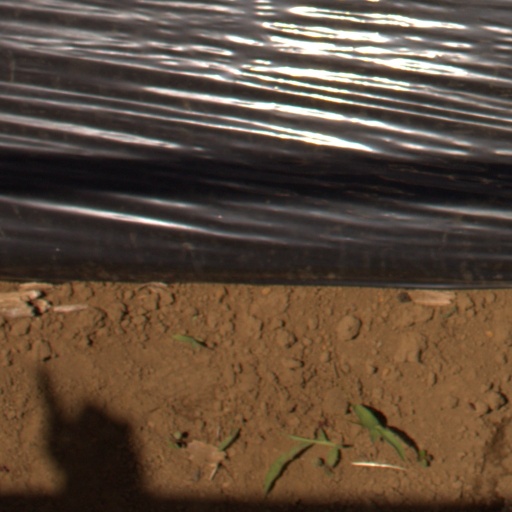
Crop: Jerusalem artichoke